Clonaneese

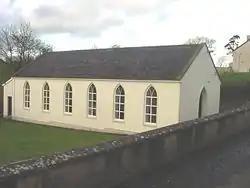
Lower Clonaneese

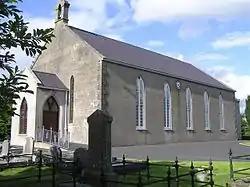
Upper Clonaneese

Clonaneese (also spelled Clonenis, Clenaneese or Clananeese) means in Irish "Angus' meadow".